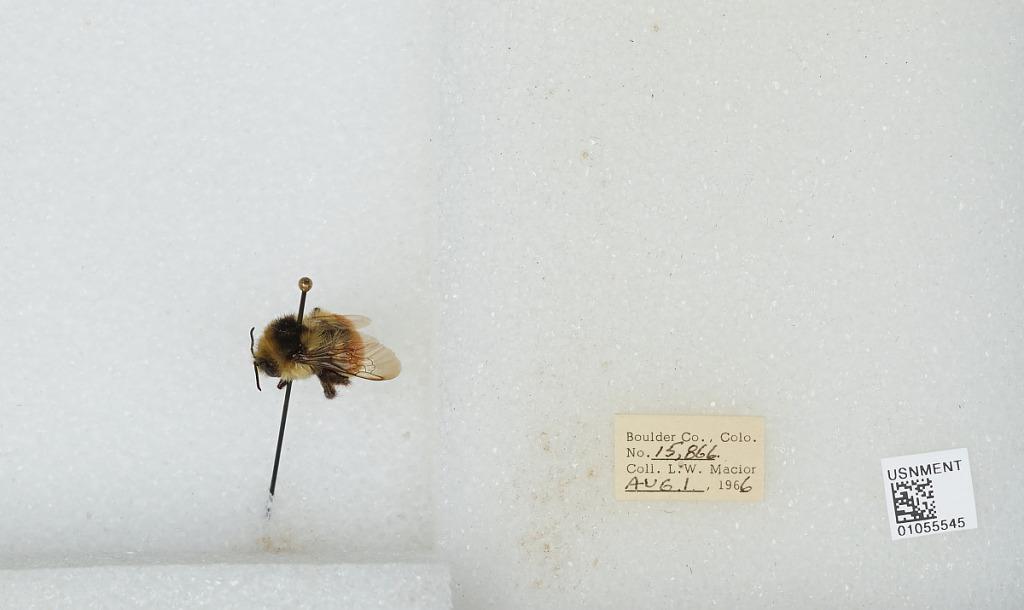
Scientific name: Bombus (Pyrobombus) bifarius Cresson
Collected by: L. Macior
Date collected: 1966-8-1
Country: United States
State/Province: Colorado
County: Boulder
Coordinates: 40.0017, -105.308